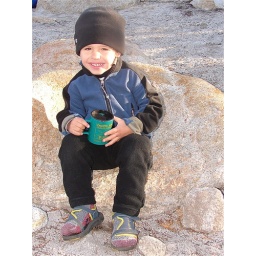
Catcher on his rock chair at the camp site near Lower Young Lake, Yosemite National Park, California, September 2009.